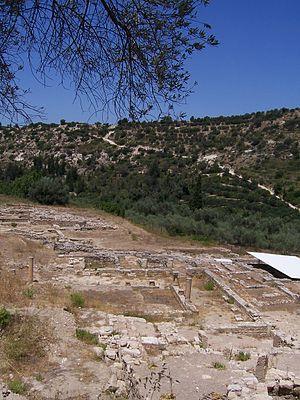
Eleftherna, Eleutherna, parfois Éleutherne est une cité antique de Crète, dans l'actuelle Grèce. Elle se situe dans l'actuel nome de Rethymnon, dans le district d'Arkádi, à 25 kilomètres au sud-est de Rethymnon, à une dizaine de kilomètres au nord-est du monastère d'Arkadi. Le site occupe une arête du mont Psiloritis, à environ 380 mètres d'altitude.